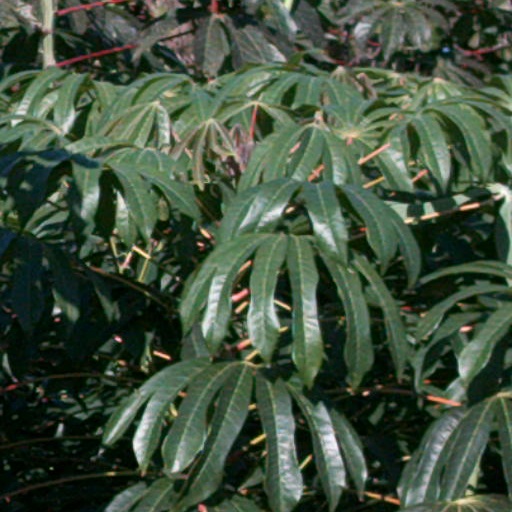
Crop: cassava